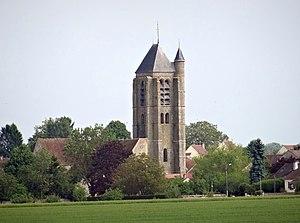
Église Saint-Martin de Sourdun. (Seine-et-Marne, région Île-de-France).
Sourdun est une commune française située dans le département de Seine-et-Marne en région Île-de-France.